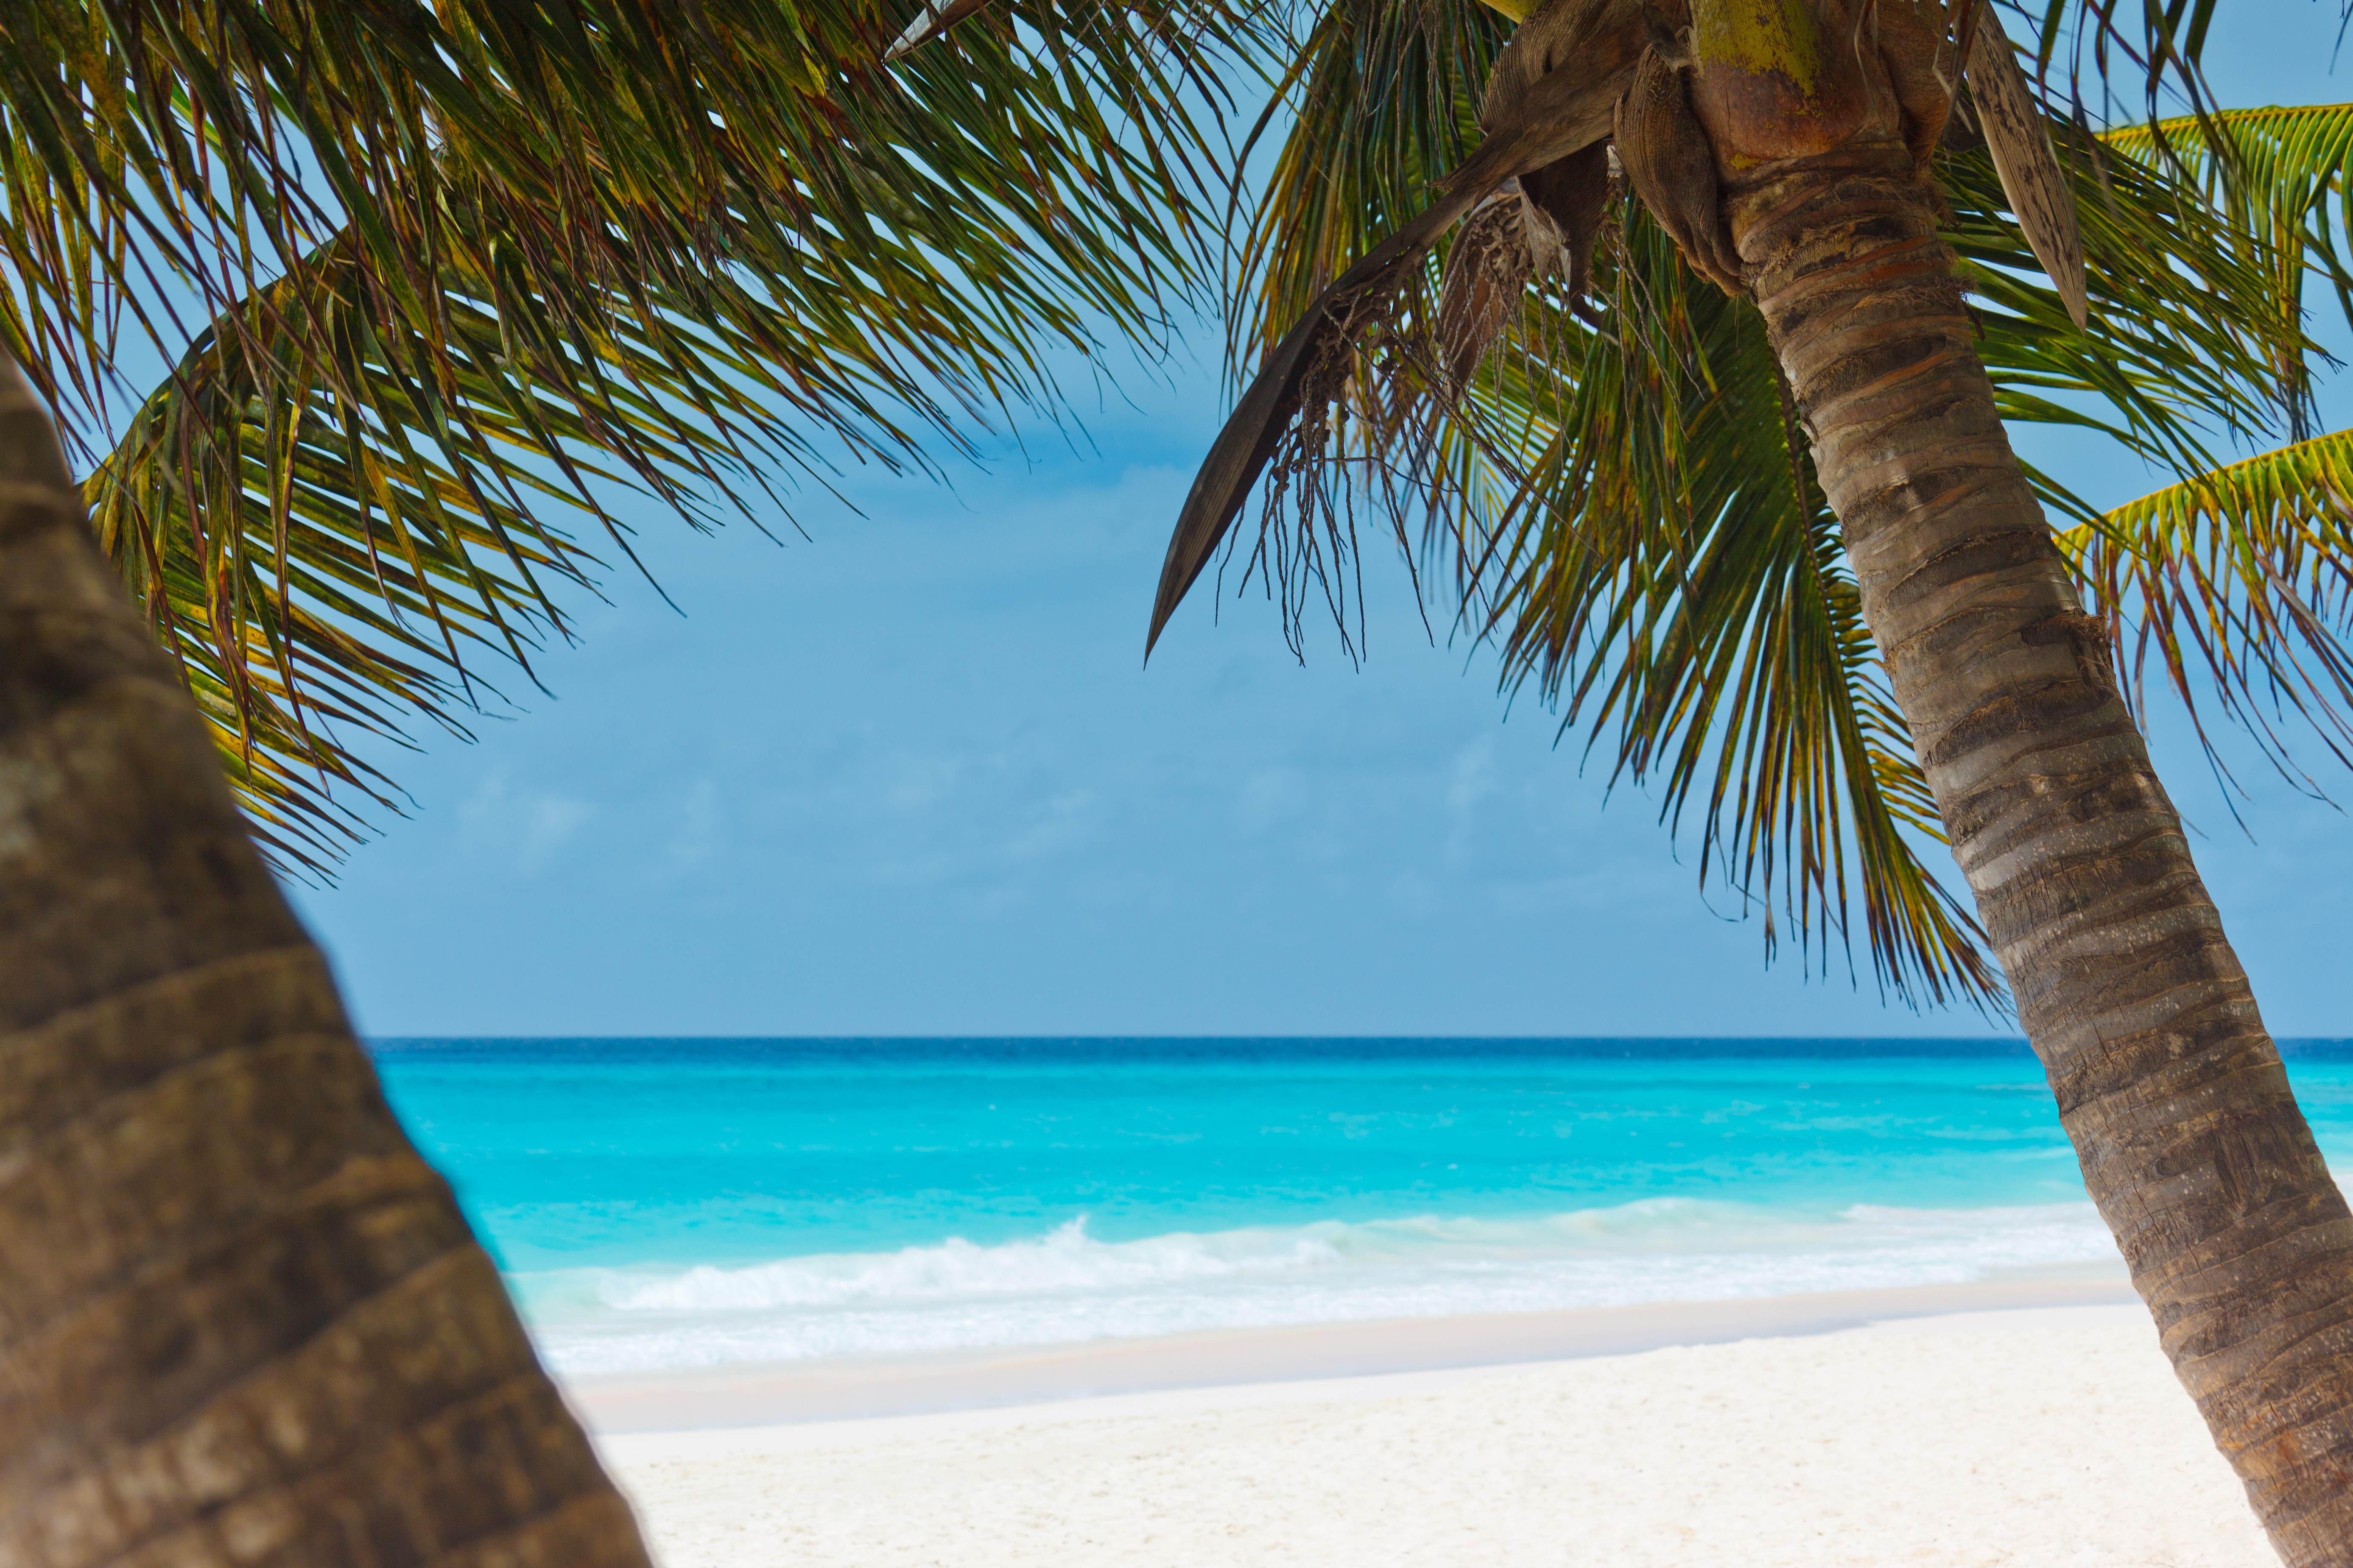
beach, landscape, sea, coast, tree, water, ocean, sky, sunlight, summer, vacation, travel, relax, paradise, palm, blue, body of water, relaxation, beautiful, caribbean, palm trees, tropics, woody plant, arecales, palm family